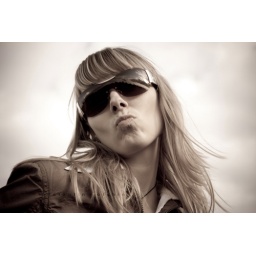
girl in sunglasses with blue sky in background giving a kiss with her lips